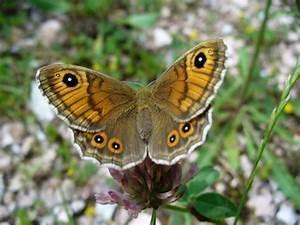
butterfly